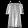
Label: Dress